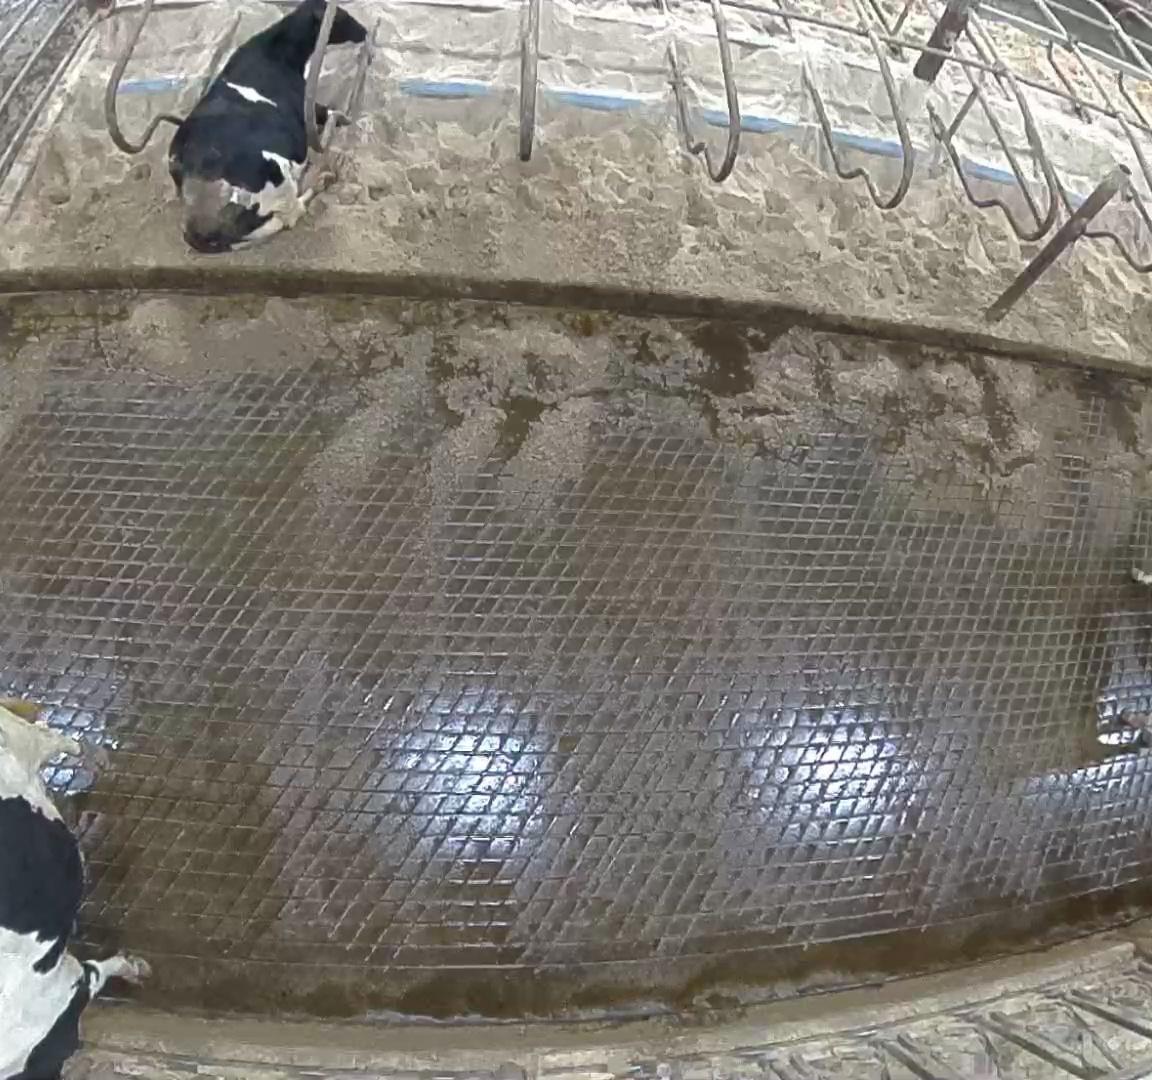
Number of cows: 3